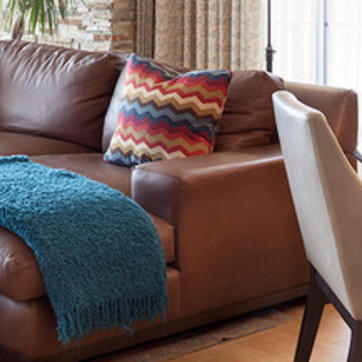
Material: leather